The Helicopter Spies

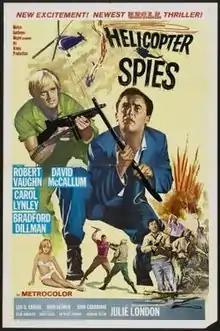

The Helicopter Spies is a 1968 feature-length film version of "The Man from U.N.C.L.E."s fourth season two-part episode "The Prince of Darkness Affair". The episodes were originally broadcast in the United States on October 2, 1967, and October 9, 1967, on NBC. Like the television series, it stars Robert Vaughn and David McCallum. It is the seventh such feature film that used as its basis a reedited version of one or more episodes from the series. The film was directed by Boris Sagal and written by Dean Hargrove. Carol Lynley, Bradford Dillman, Lola Albright, John Dehner, Julie London, H.M. Wynant, and Roy Jenson also star in the film.